Quaker Harbour

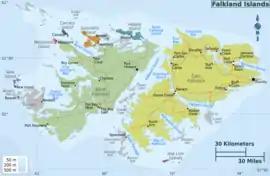
Location of Weddell Island in the Falkland Islands

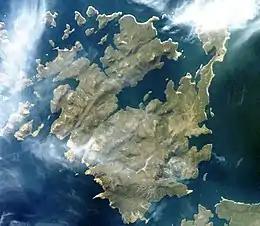
Satellite image of Weddell Island

Quaker Harbour is the irregularly shaped bay indenting for 3.7 km the north coast of Weddell Island in the Falkland Islands. It is centred at , and has its head fed by Pitt Creek. The bay takes its name from nearby Quaker Island.